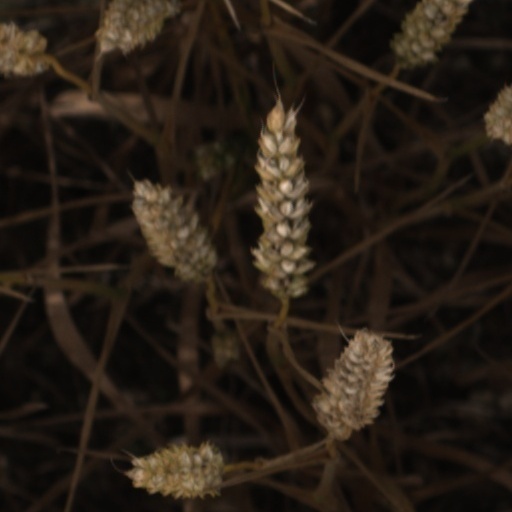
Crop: wheat